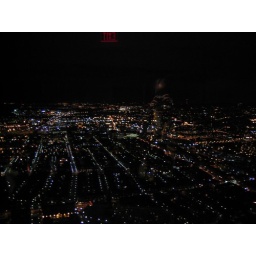
View from the &amp;quot;Top of the Hub&amp;quot;, a nice cocktail bar in the 52th floor of Prudential Tower.